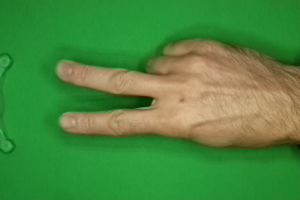
Label: scissors